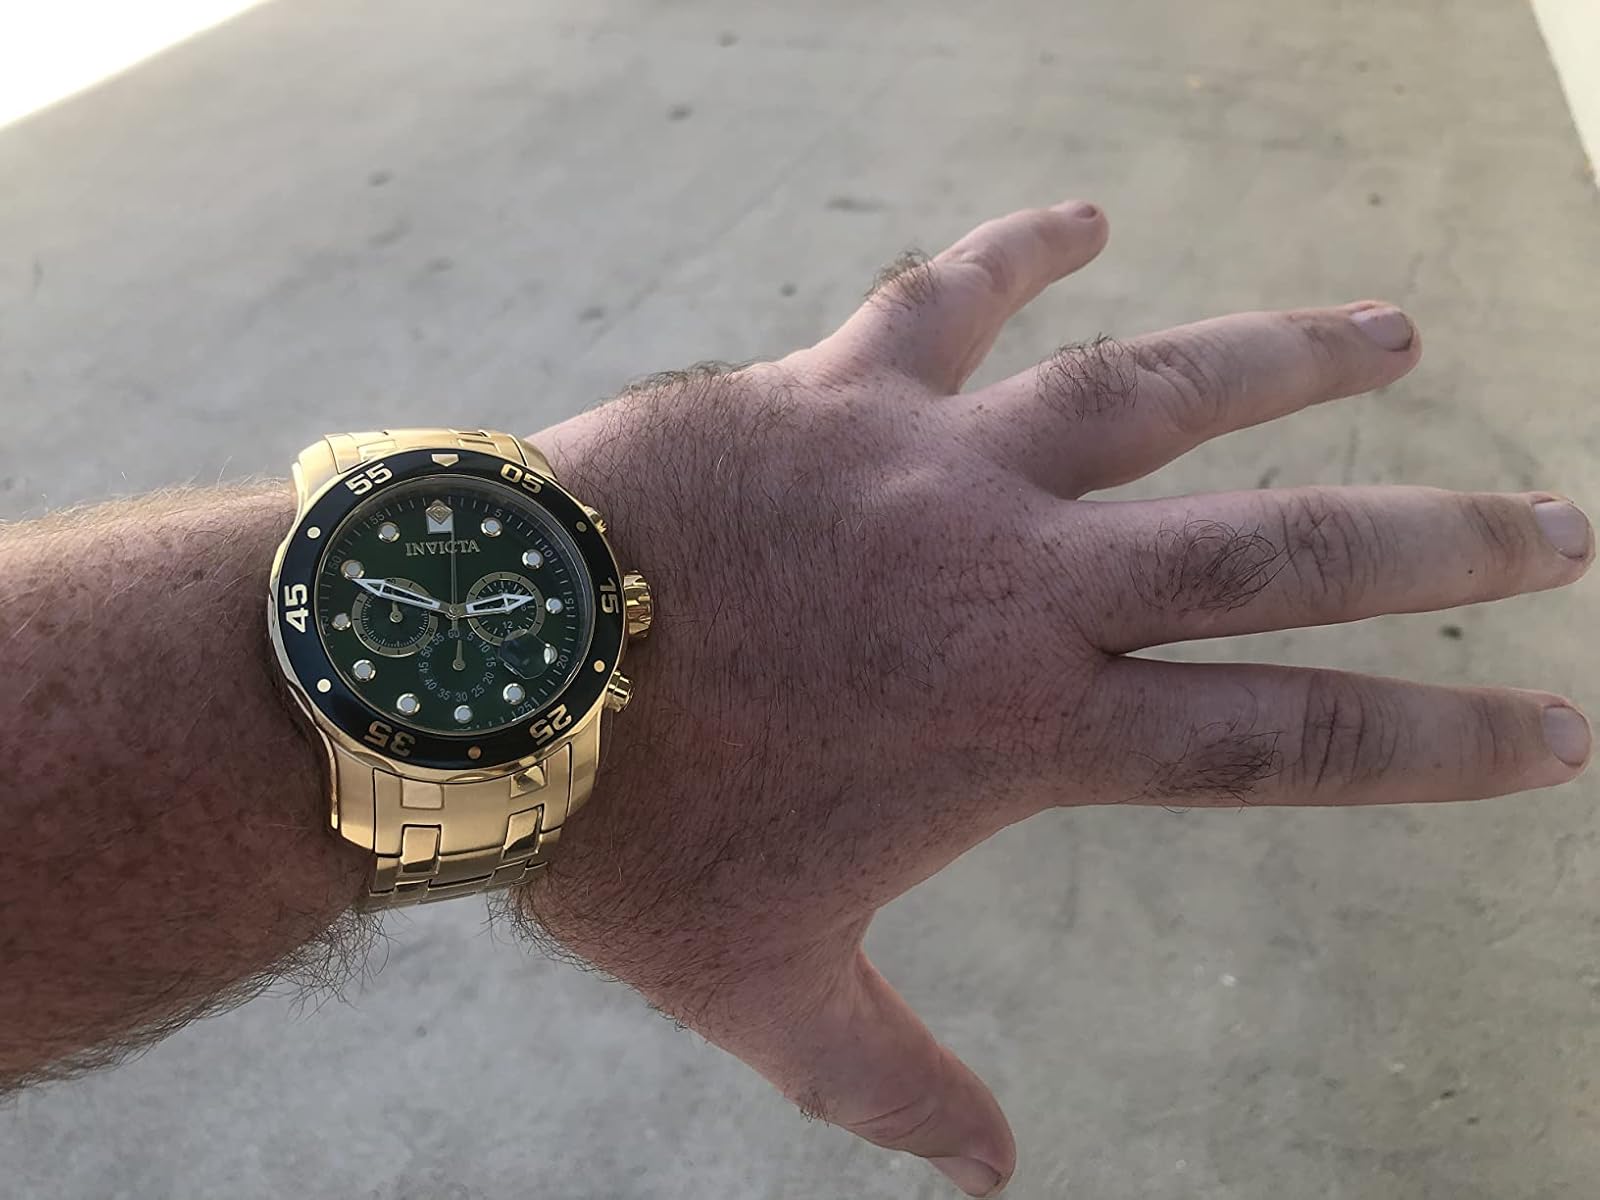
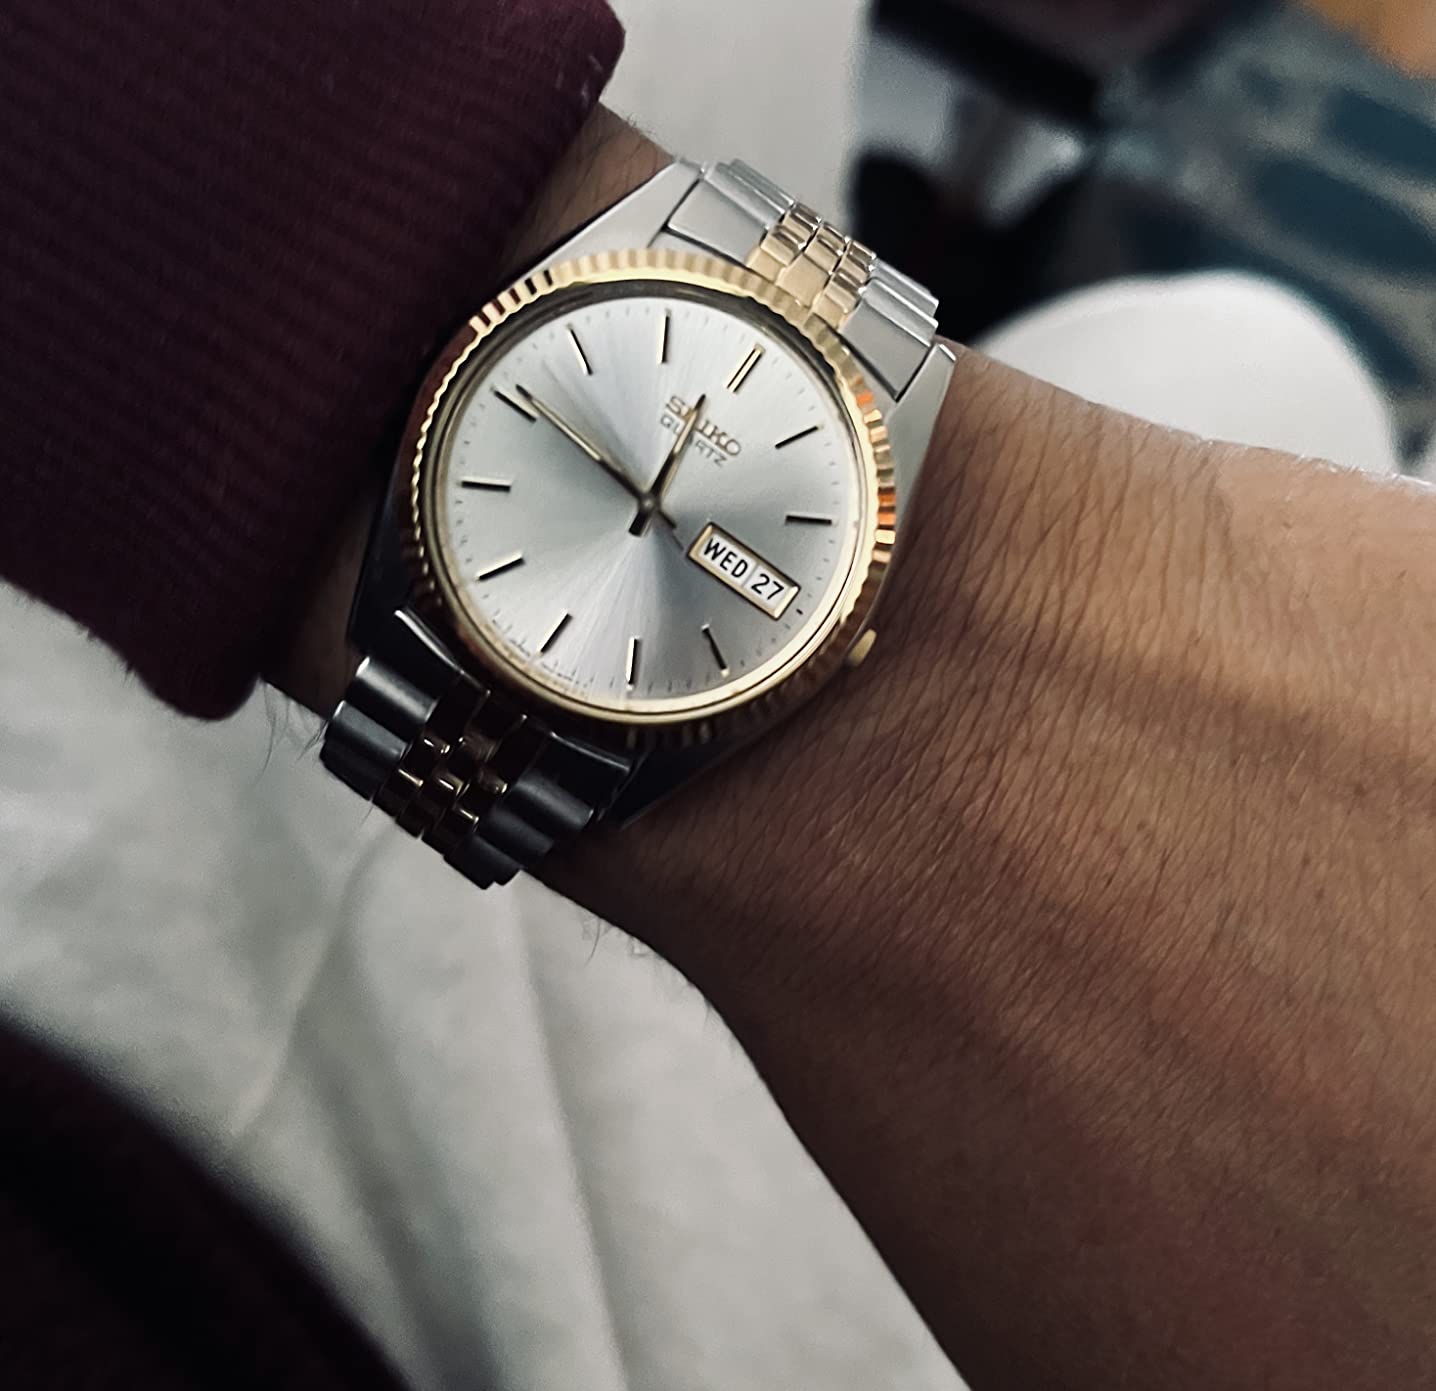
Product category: accessories_watch
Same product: no